John Rambo

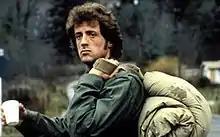
Sylvester Stallone as John Rambo from "First Blood" (1982) in December 1981 after returning to civilian life

The film "First Blood" takes place in December 1981, and begins with Rambo, now a homeless, unemployed drifter, searching for his old friend Delmar Barry. He goes to Barry's home, but is told by his mother that Barry died of cancer brought on by Agent Orange exposure. Rambo realizes that he is the last surviving member of his Special Forces unit (with unit members Barry, Westmore, Bronson, Danforth, and Ortega now all dead). He then travels to the small town of Hope, Washington (the movie was filmed in Hope, British Columbia, evidenced by the town sign), where he is quickly spotted by the town's arrogant and abusive sheriff, Will Teasle, due to his long, unkempt hair, army jacket and overall scruffy appearance. Teasle soon picks him up and drives him to the edge of town, refusing to let him have a meal (Rambo only wanted something to eat) while stressing his prejudged dislike of drifters and "trouble makers". Rambo, still hungry, begins defiantly walking back into town almost immediately after being dropped off, and Teasle, spotting him again, arrests him on the spot this time and takes him to the local police station.